The Ransom (1977 film)

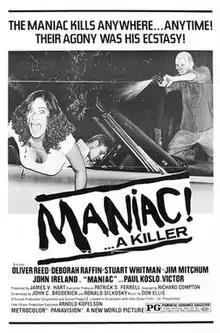

The Ransom is a 1977 American thriller film directed by Richard Compton and starring Oliver Reed, Deborah Raffin, Stuart Whitman and James Mitchum. It is also known by the alternative titles Assault in Paradise and Maniac.